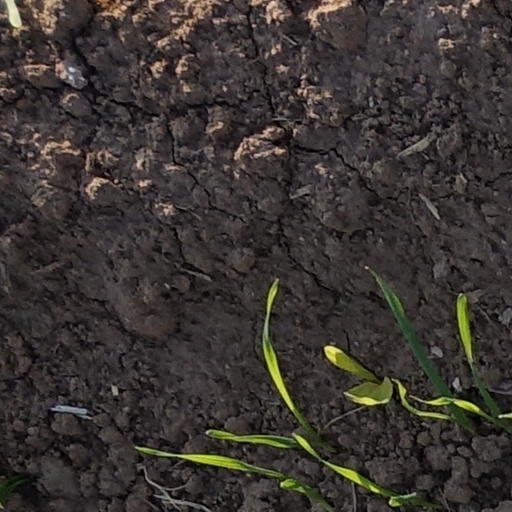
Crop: wheat